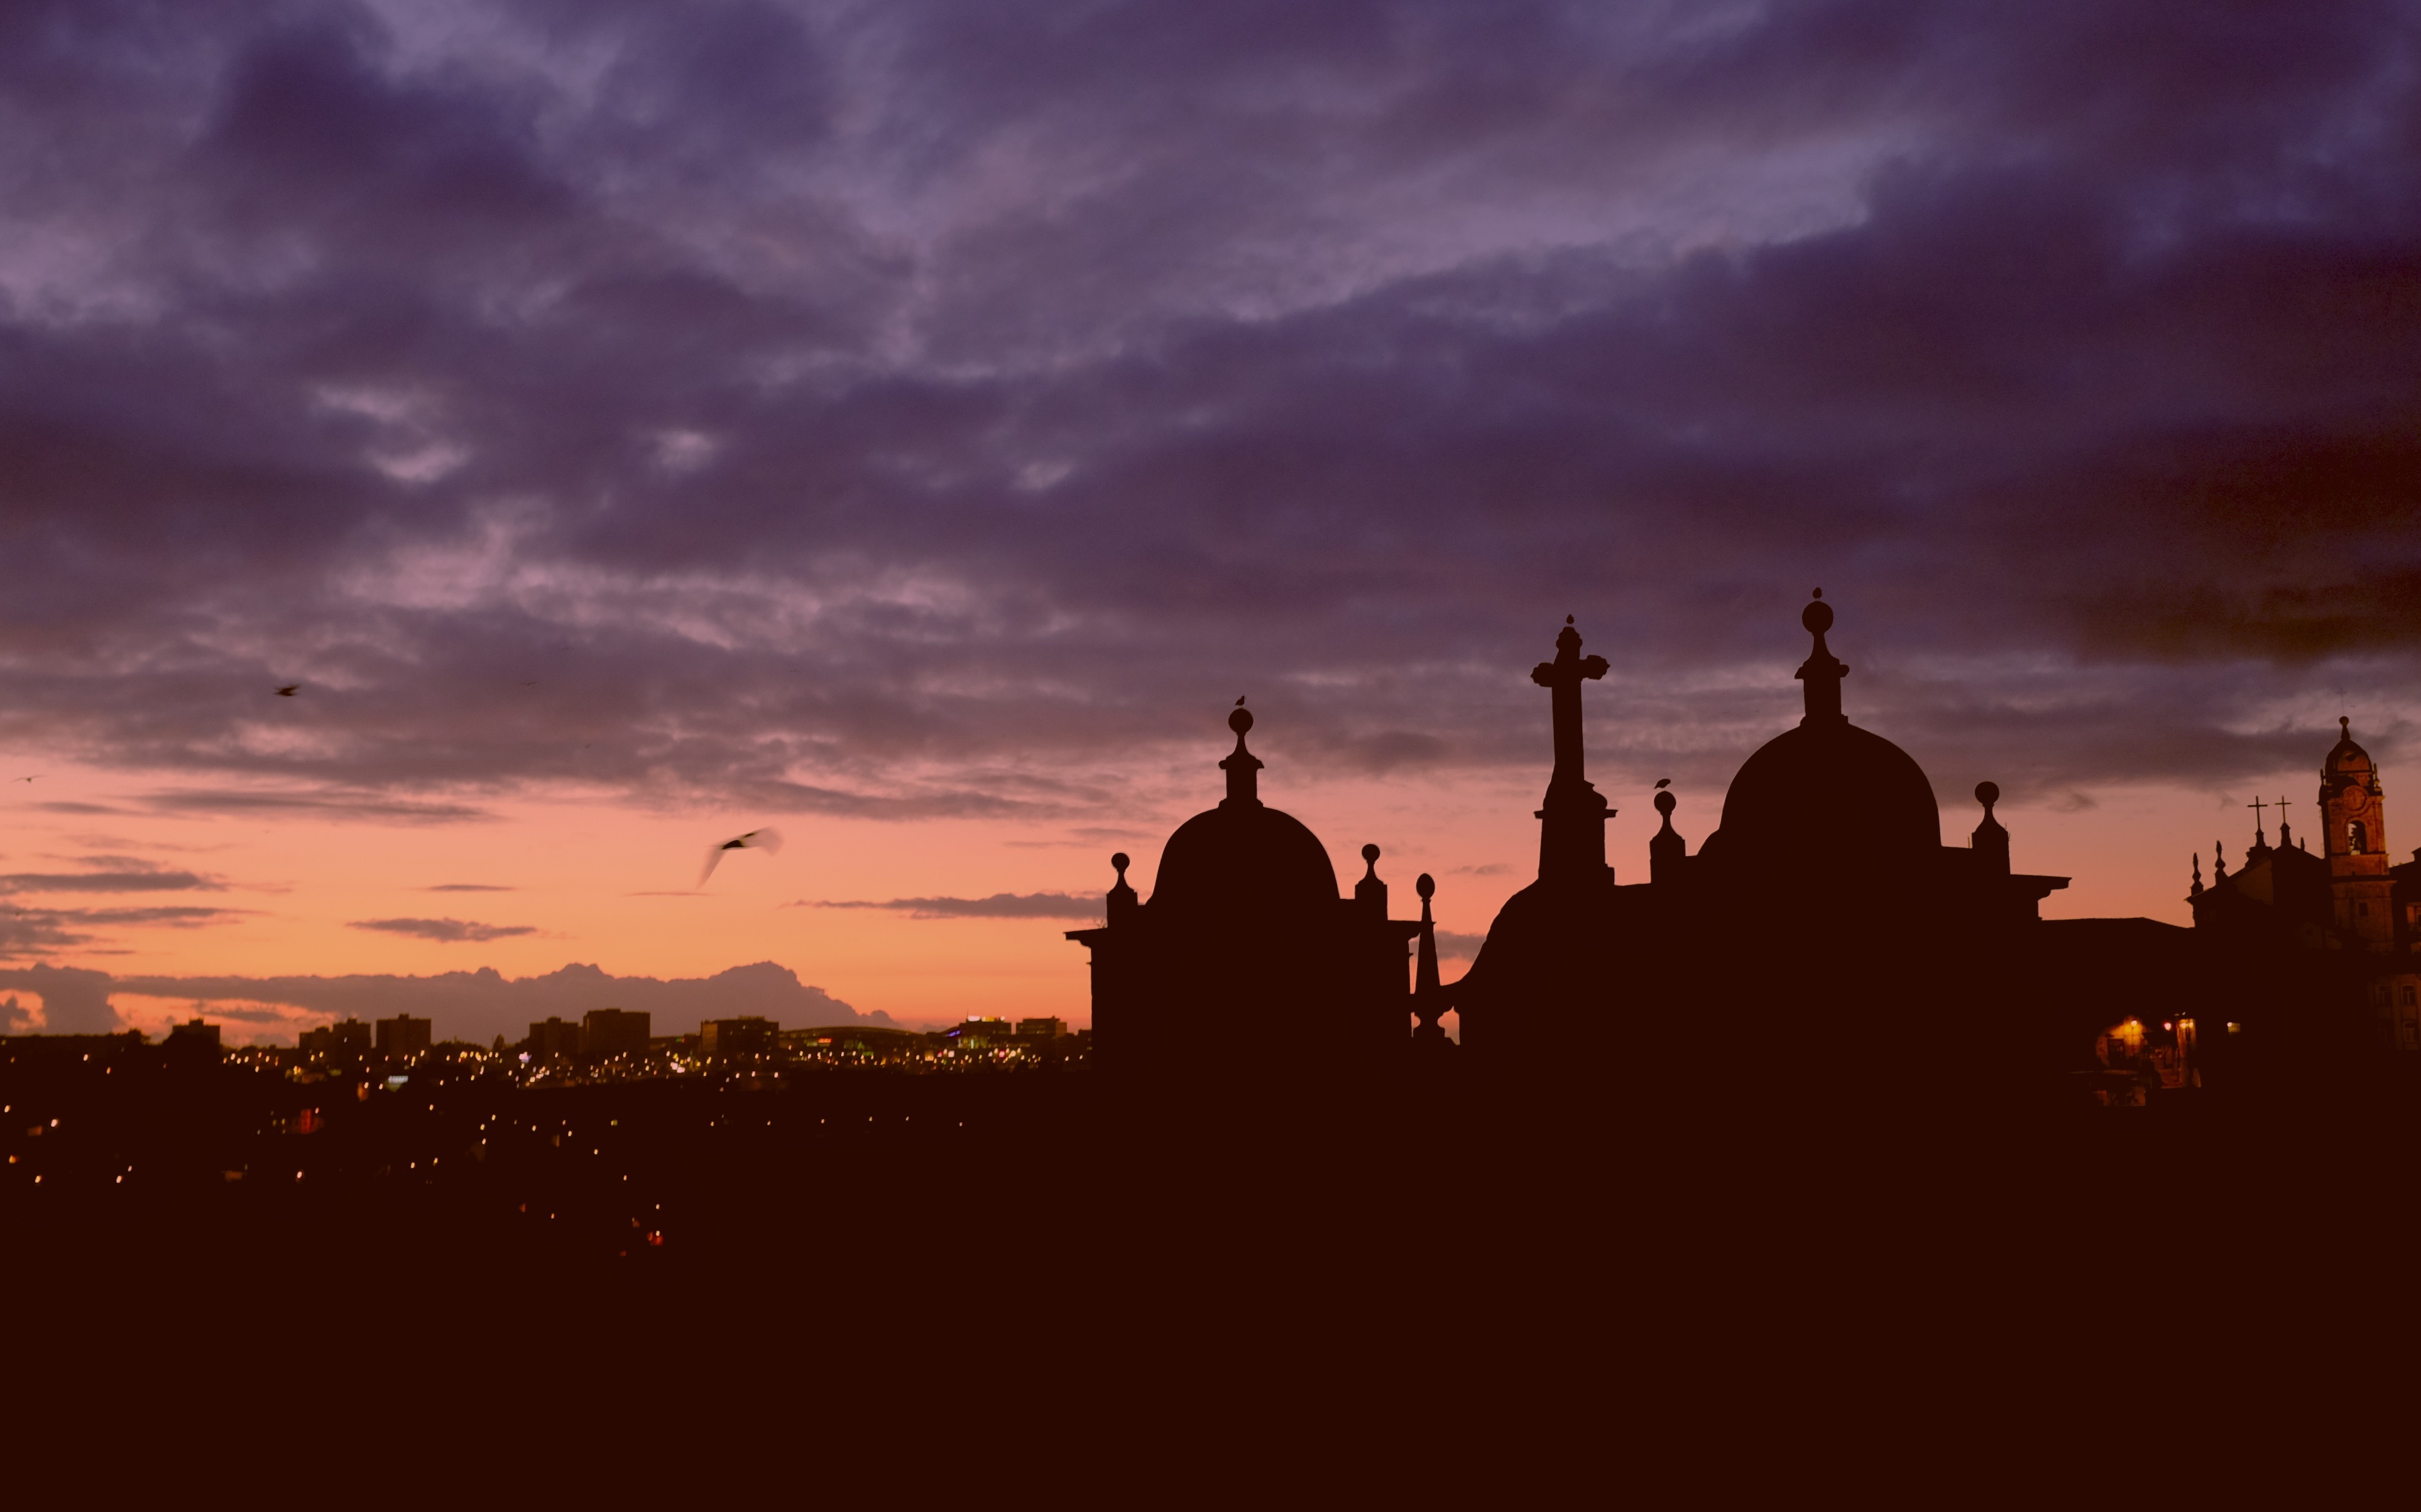
horizon, silhouette, cloud, sky, sunrise, sunset, skyline, morning, dawn, atmosphere, dusk, evening, afterglow